James Ketchell

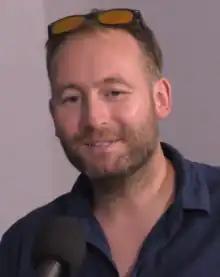
Ketchell in 2020

James Ketchell is a British adventurer. On 1 February 2014, Ketchell became the first person to complete the triathlon of rowing across the Atlantic Ocean, summiting Mount Everest and cycling around the world. On 22 September 2019, Ketchell landed his gyrocopter in Basingstoke, England, becoming the first person to circumnavigate the globe in an autogyro, flying for 175 successive days.